Carl Bunch

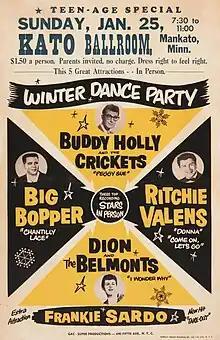
A concert poster for the Winter Dance Party Tour's January 25 stop in Mankato, Minnesota.

In November 1958, Buddy Holly split from The Crickets and their producer Norman Petty. According to Bunch, Holly first became aware of him after witnessing Bunch drum during a recording session for The Poor Boys. Recording under his own name in New York City, Holly recruited Bunch, Tommy Allsup, and Waylon Jennings as his backing band for the Winter Dance Party tour in 1959. Holly's band also backed other acts on the tour, including Ritchie Valens, "The Big Bopper" J. P. Richardson, Dion and the Belmonts, and Frankie Sardo.